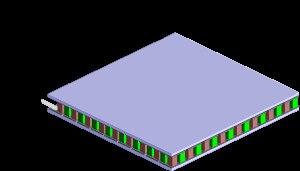
L'effet Peltier est un effet thermoélectrique consistant en un phénomène physique de déplacement de chaleur en présence d'un courant électrique. L'effet se produit dans des matériaux conducteurs de natures différentes liés par des jonctions. L'une des jonctions se refroidit alors légèrement, pendant que l'autre se réchauffe. Cet effet a été découvert en 1834 par le physicien Jean-Charles Peltier.